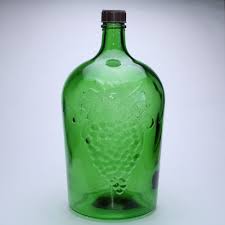
Label: glass